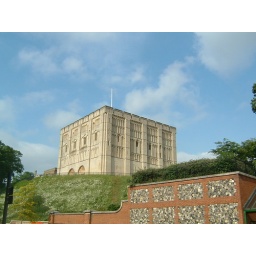
The castle towers above the city...